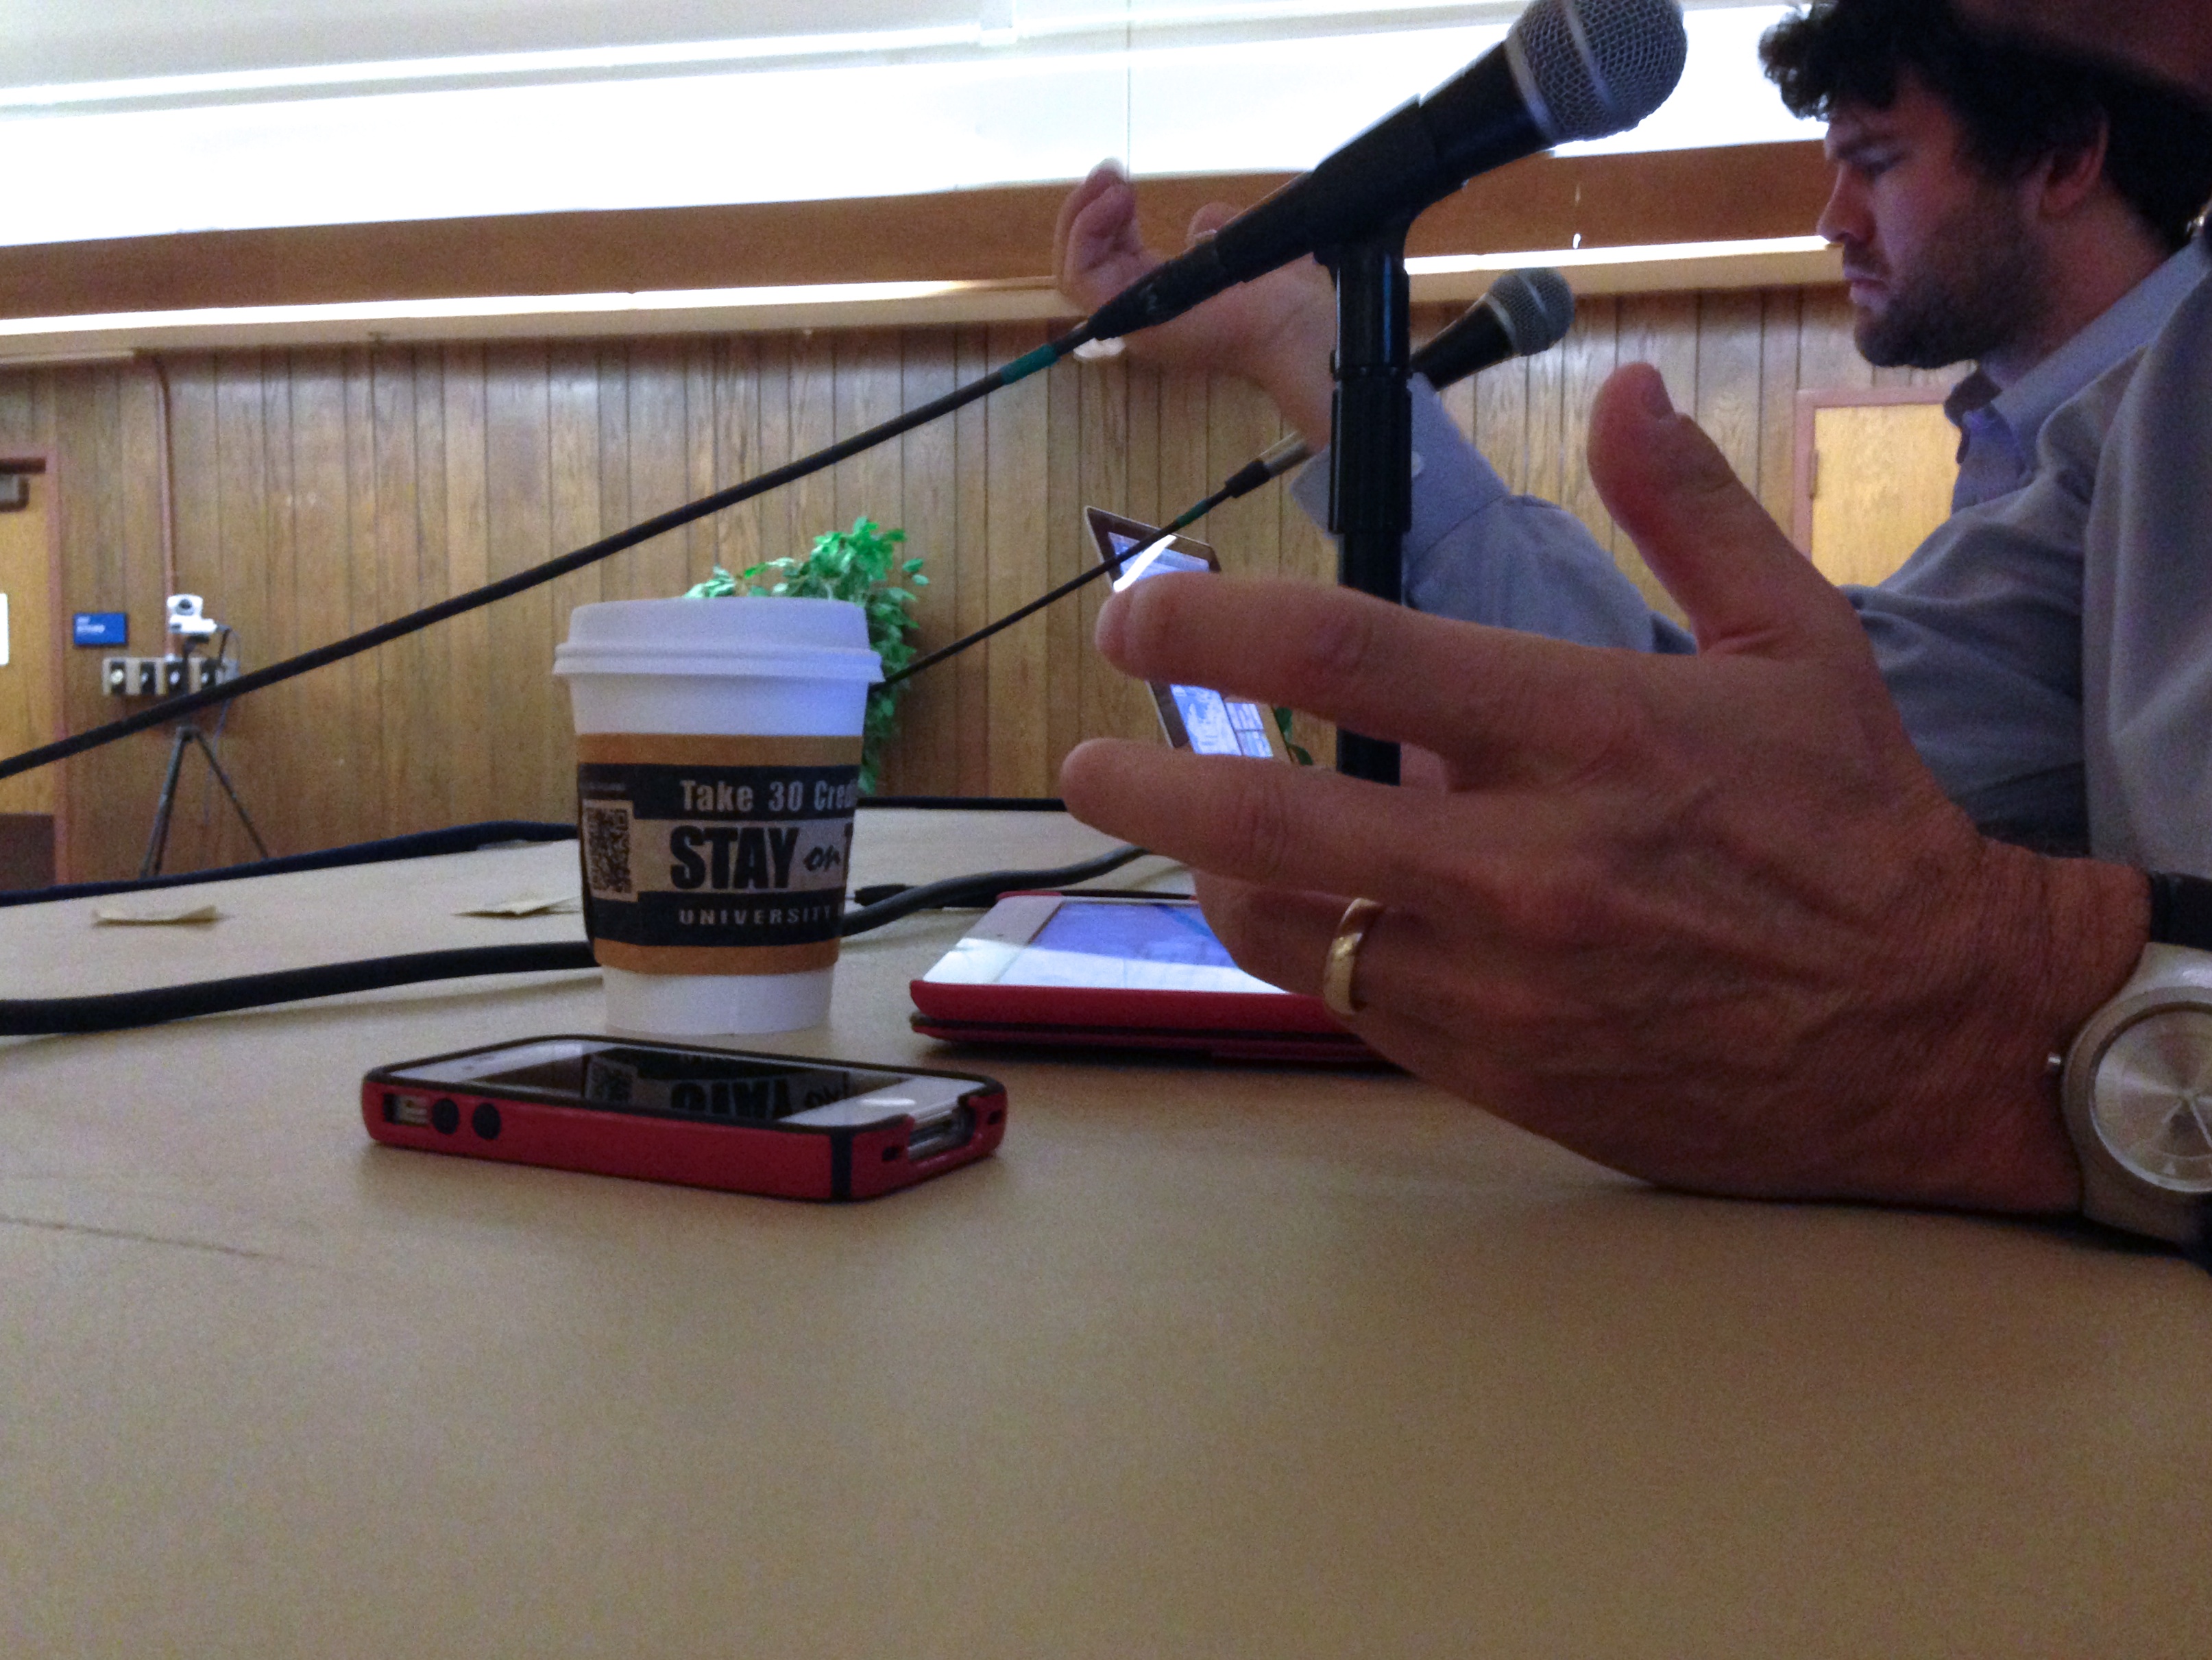
writing, cool image, design